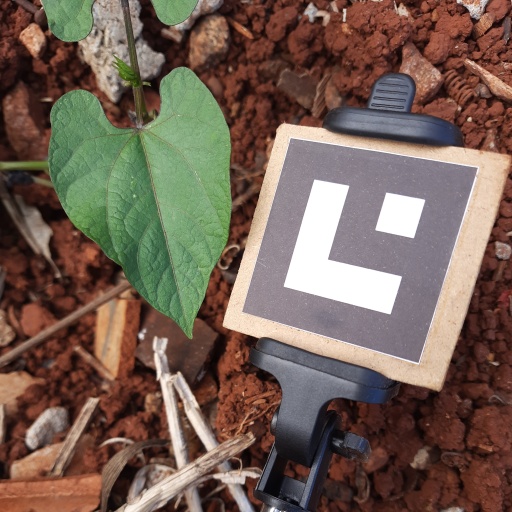
Observations: wavy surface, no eating holes, under cloudy sky